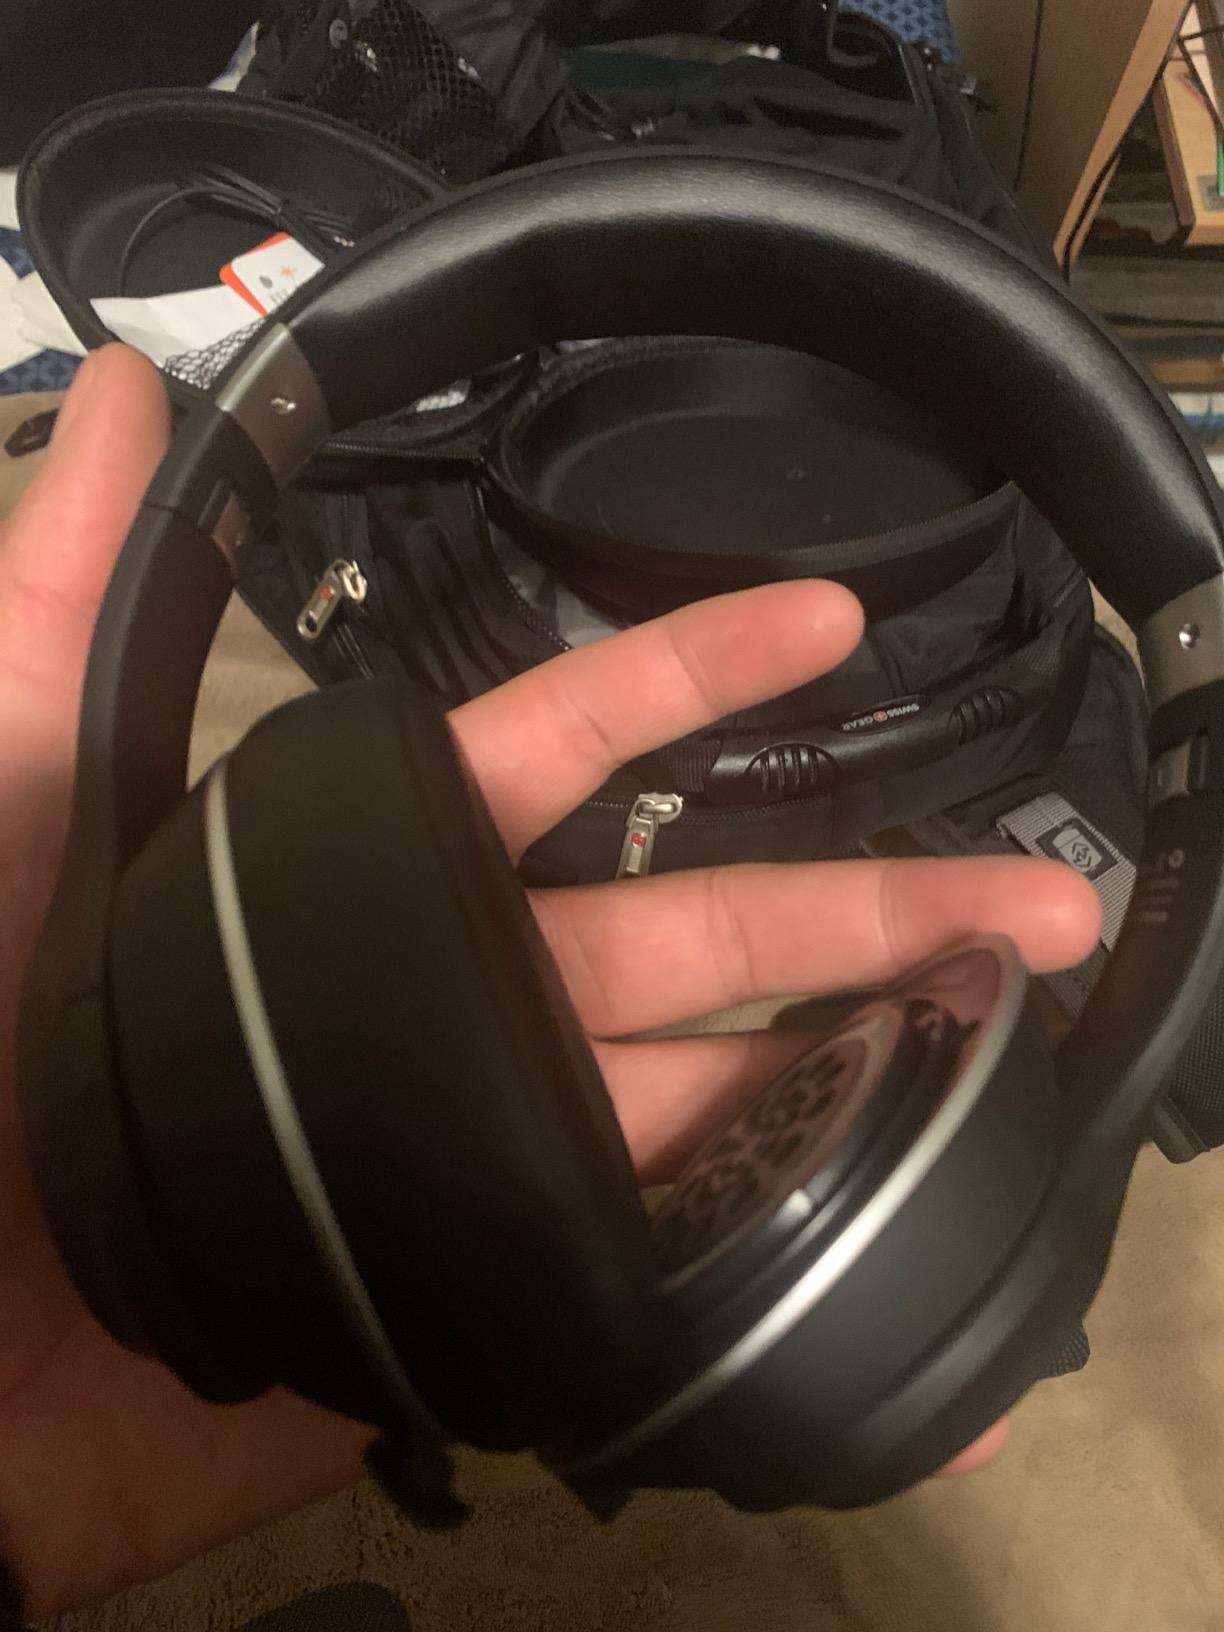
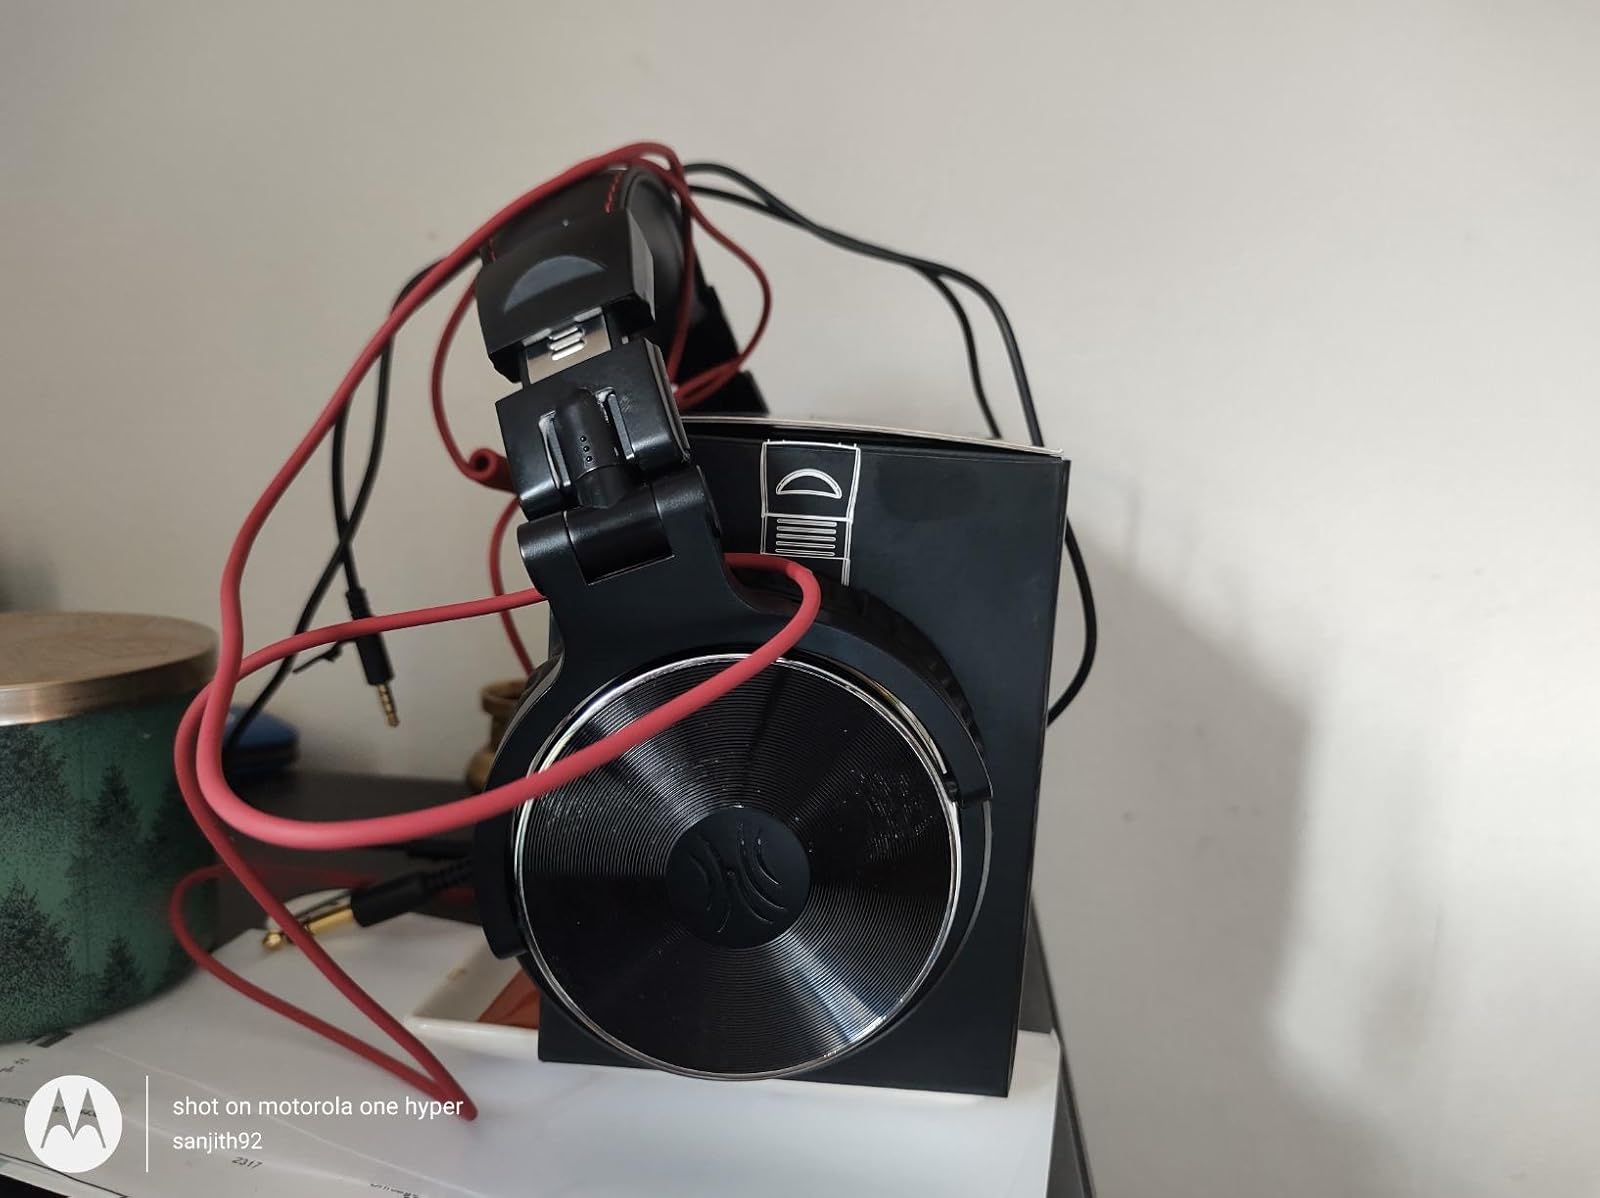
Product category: headphones
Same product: no